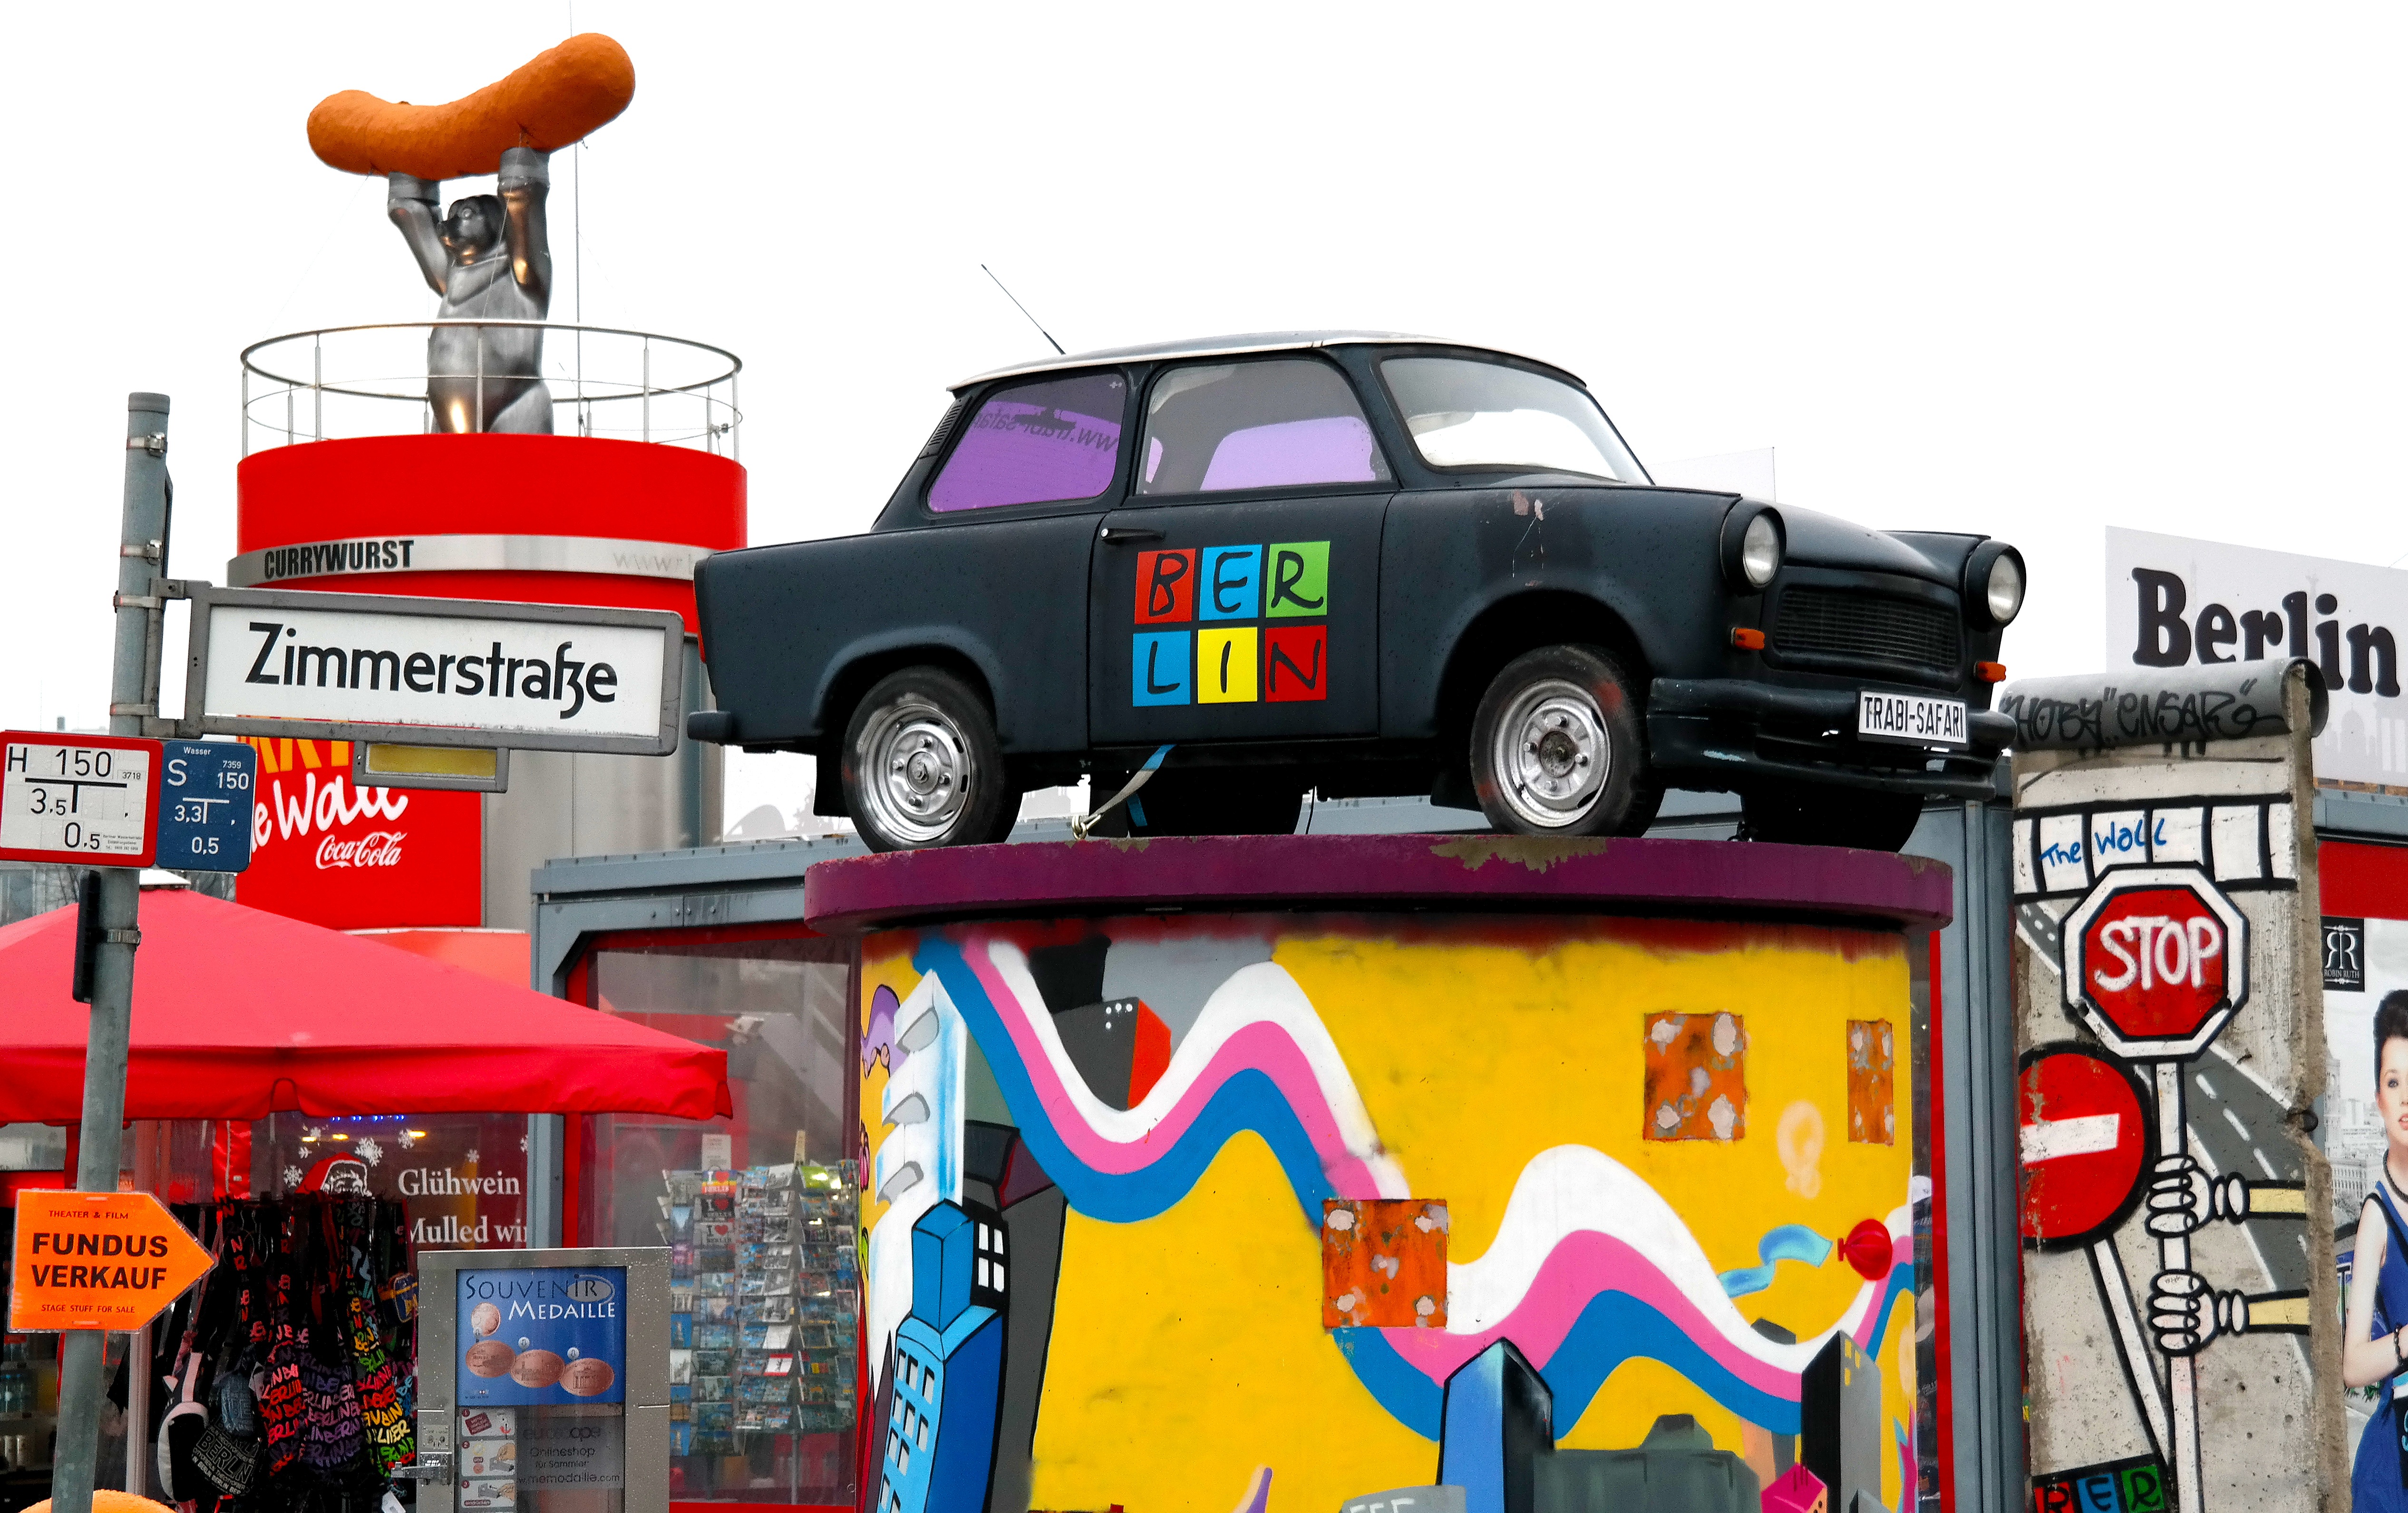
car, advertising, tourist, vehicle, black, sausage, rental, display, germany, berlin, characters, trabant, model car, zimmerstrasse